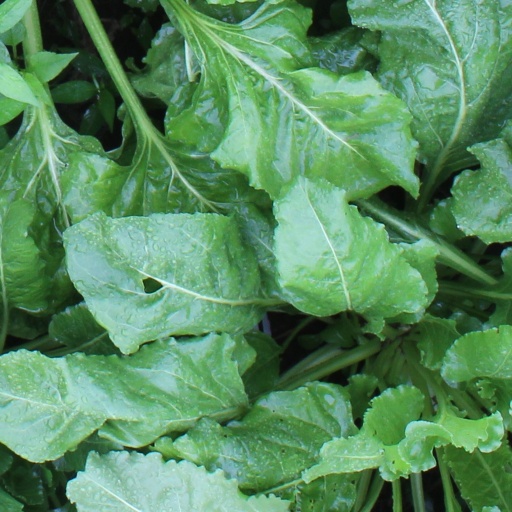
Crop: sugar beet